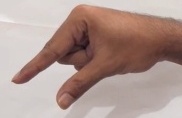
ASL sign: Q